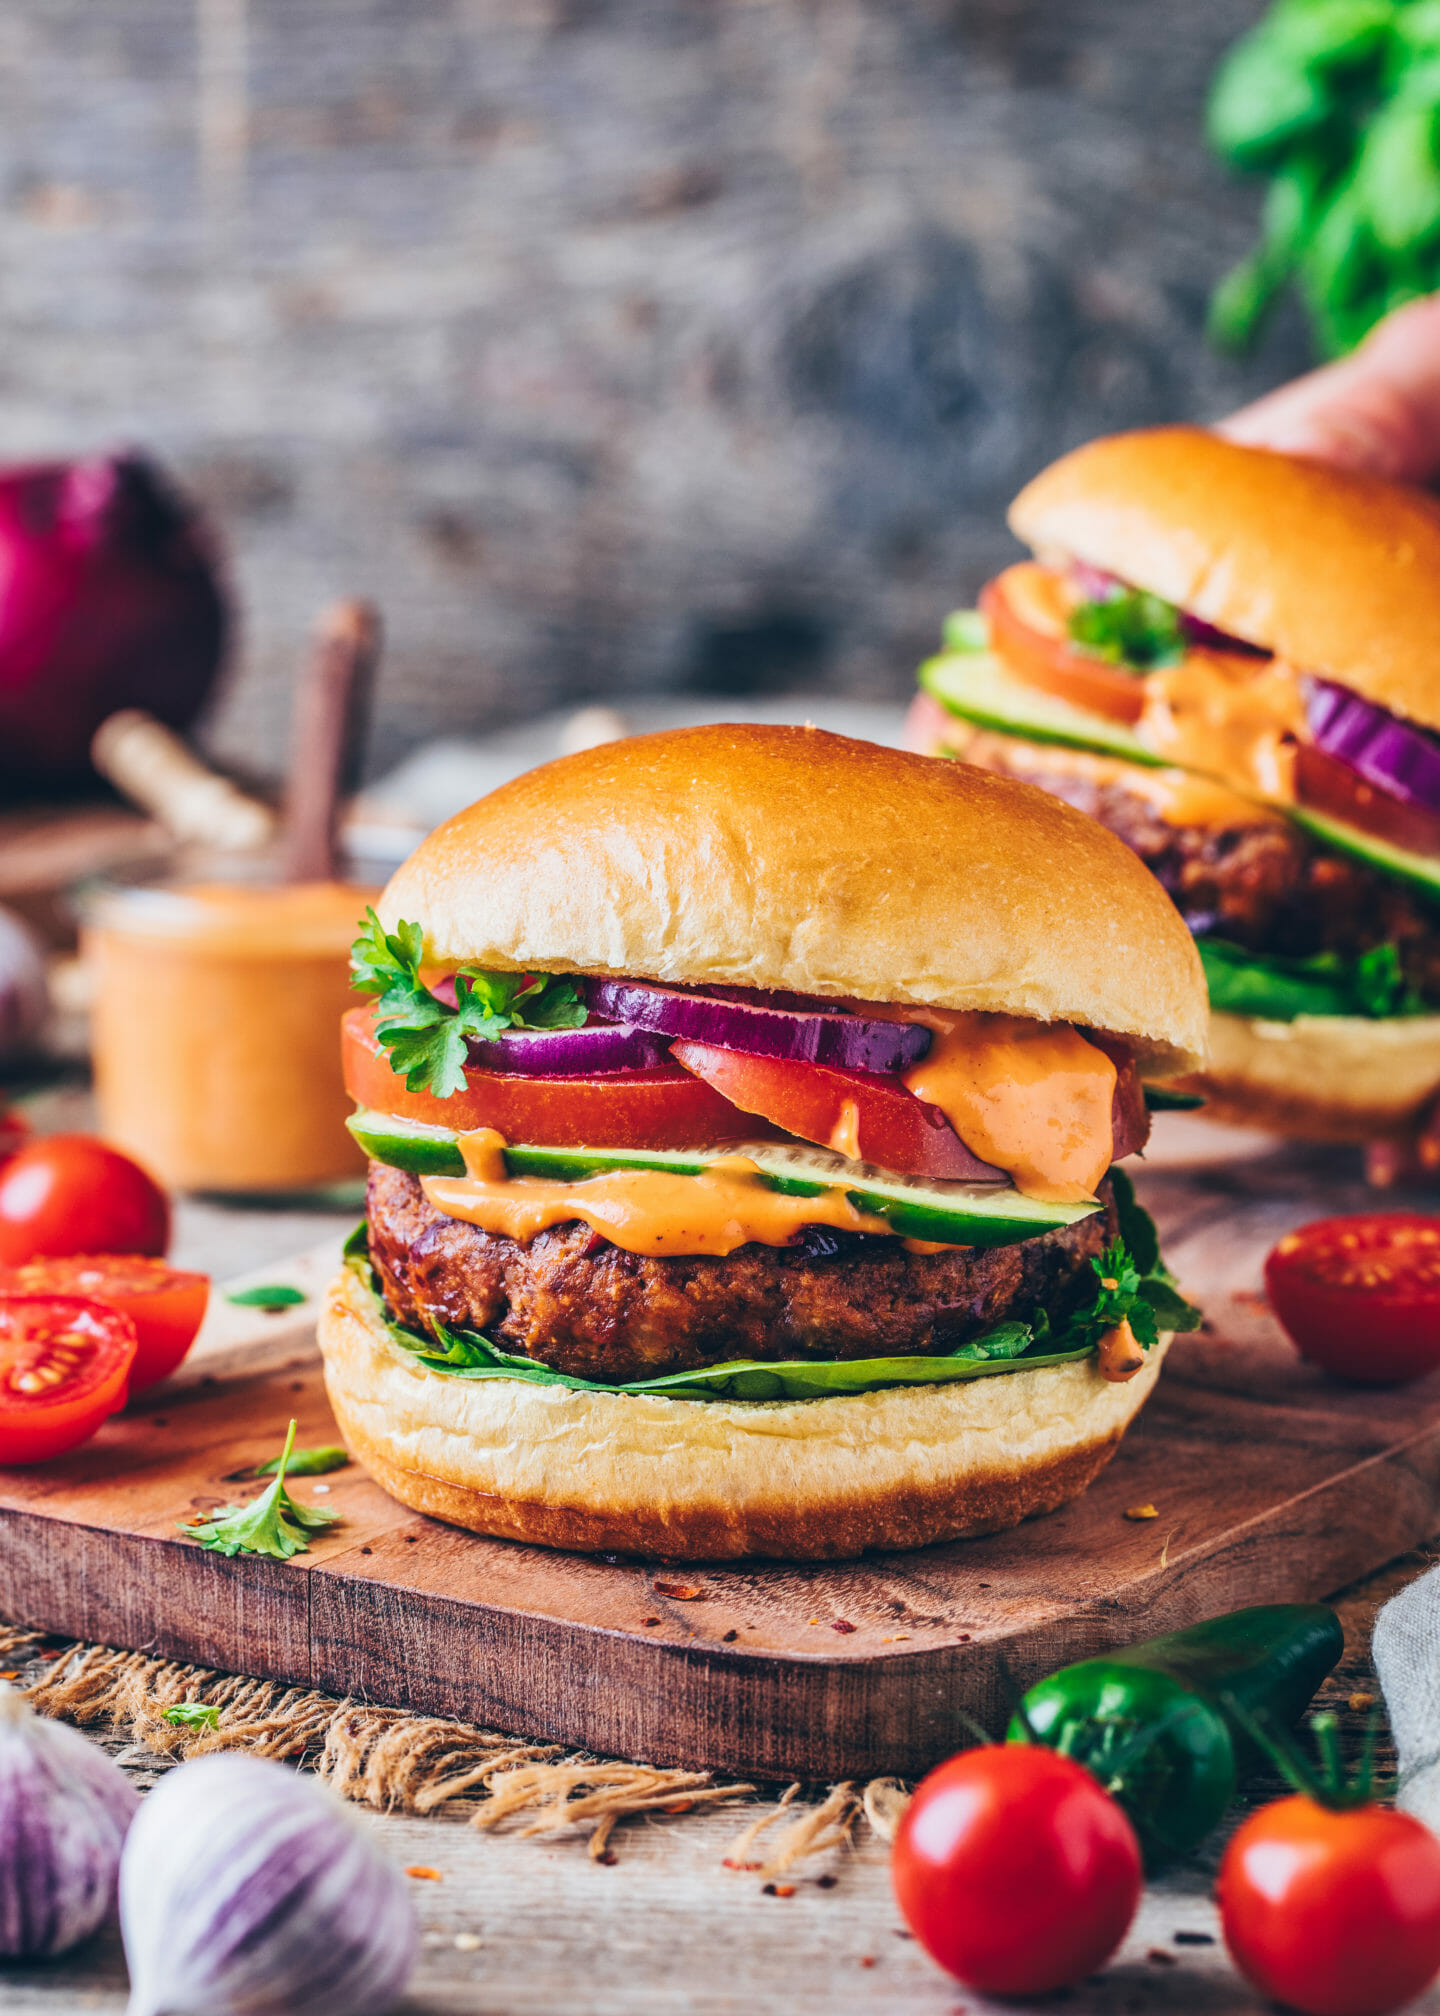
Dish: burger